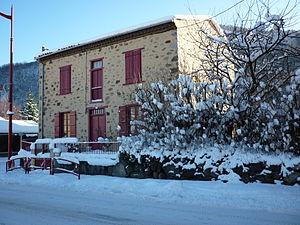
maison ariégeoise, sobriété, façade ordonnée par la symétrie, menuiseries rouge lit de vin, murs pierre et chaux
Une maison est un bâtiment d'habitation, souvent de taille moyenne destiné au logement d'une famille, ou encore plus imposante divisée en plusieurs résidences ou appartements. Une maison est, en droit civil français, un immeuble, mot qui désigne aussi couramment un édifice de plusieurs étages divisé en plusieurs appartements occupés par diverses familles. On parle alors d'immeuble collectif.
La chaux est un corps chimique minéral, l'oxyde de calcium de formule brute CaO. Il s'agit d'une espèce minérale naturelle rare, isométrique de maille cubique, qu'il est possible d'observer en petites masses blanches avec les éjectas transformés à haute température parmi lesquels les laves communes sur les flancs des formations volcaniques, par exemple sur le Vésuve en Italie. Référencée officiellement en 1935 dans le champ de la minéralogie, elle fait partie du groupe isostructurel Fm3m du périclase MgO.